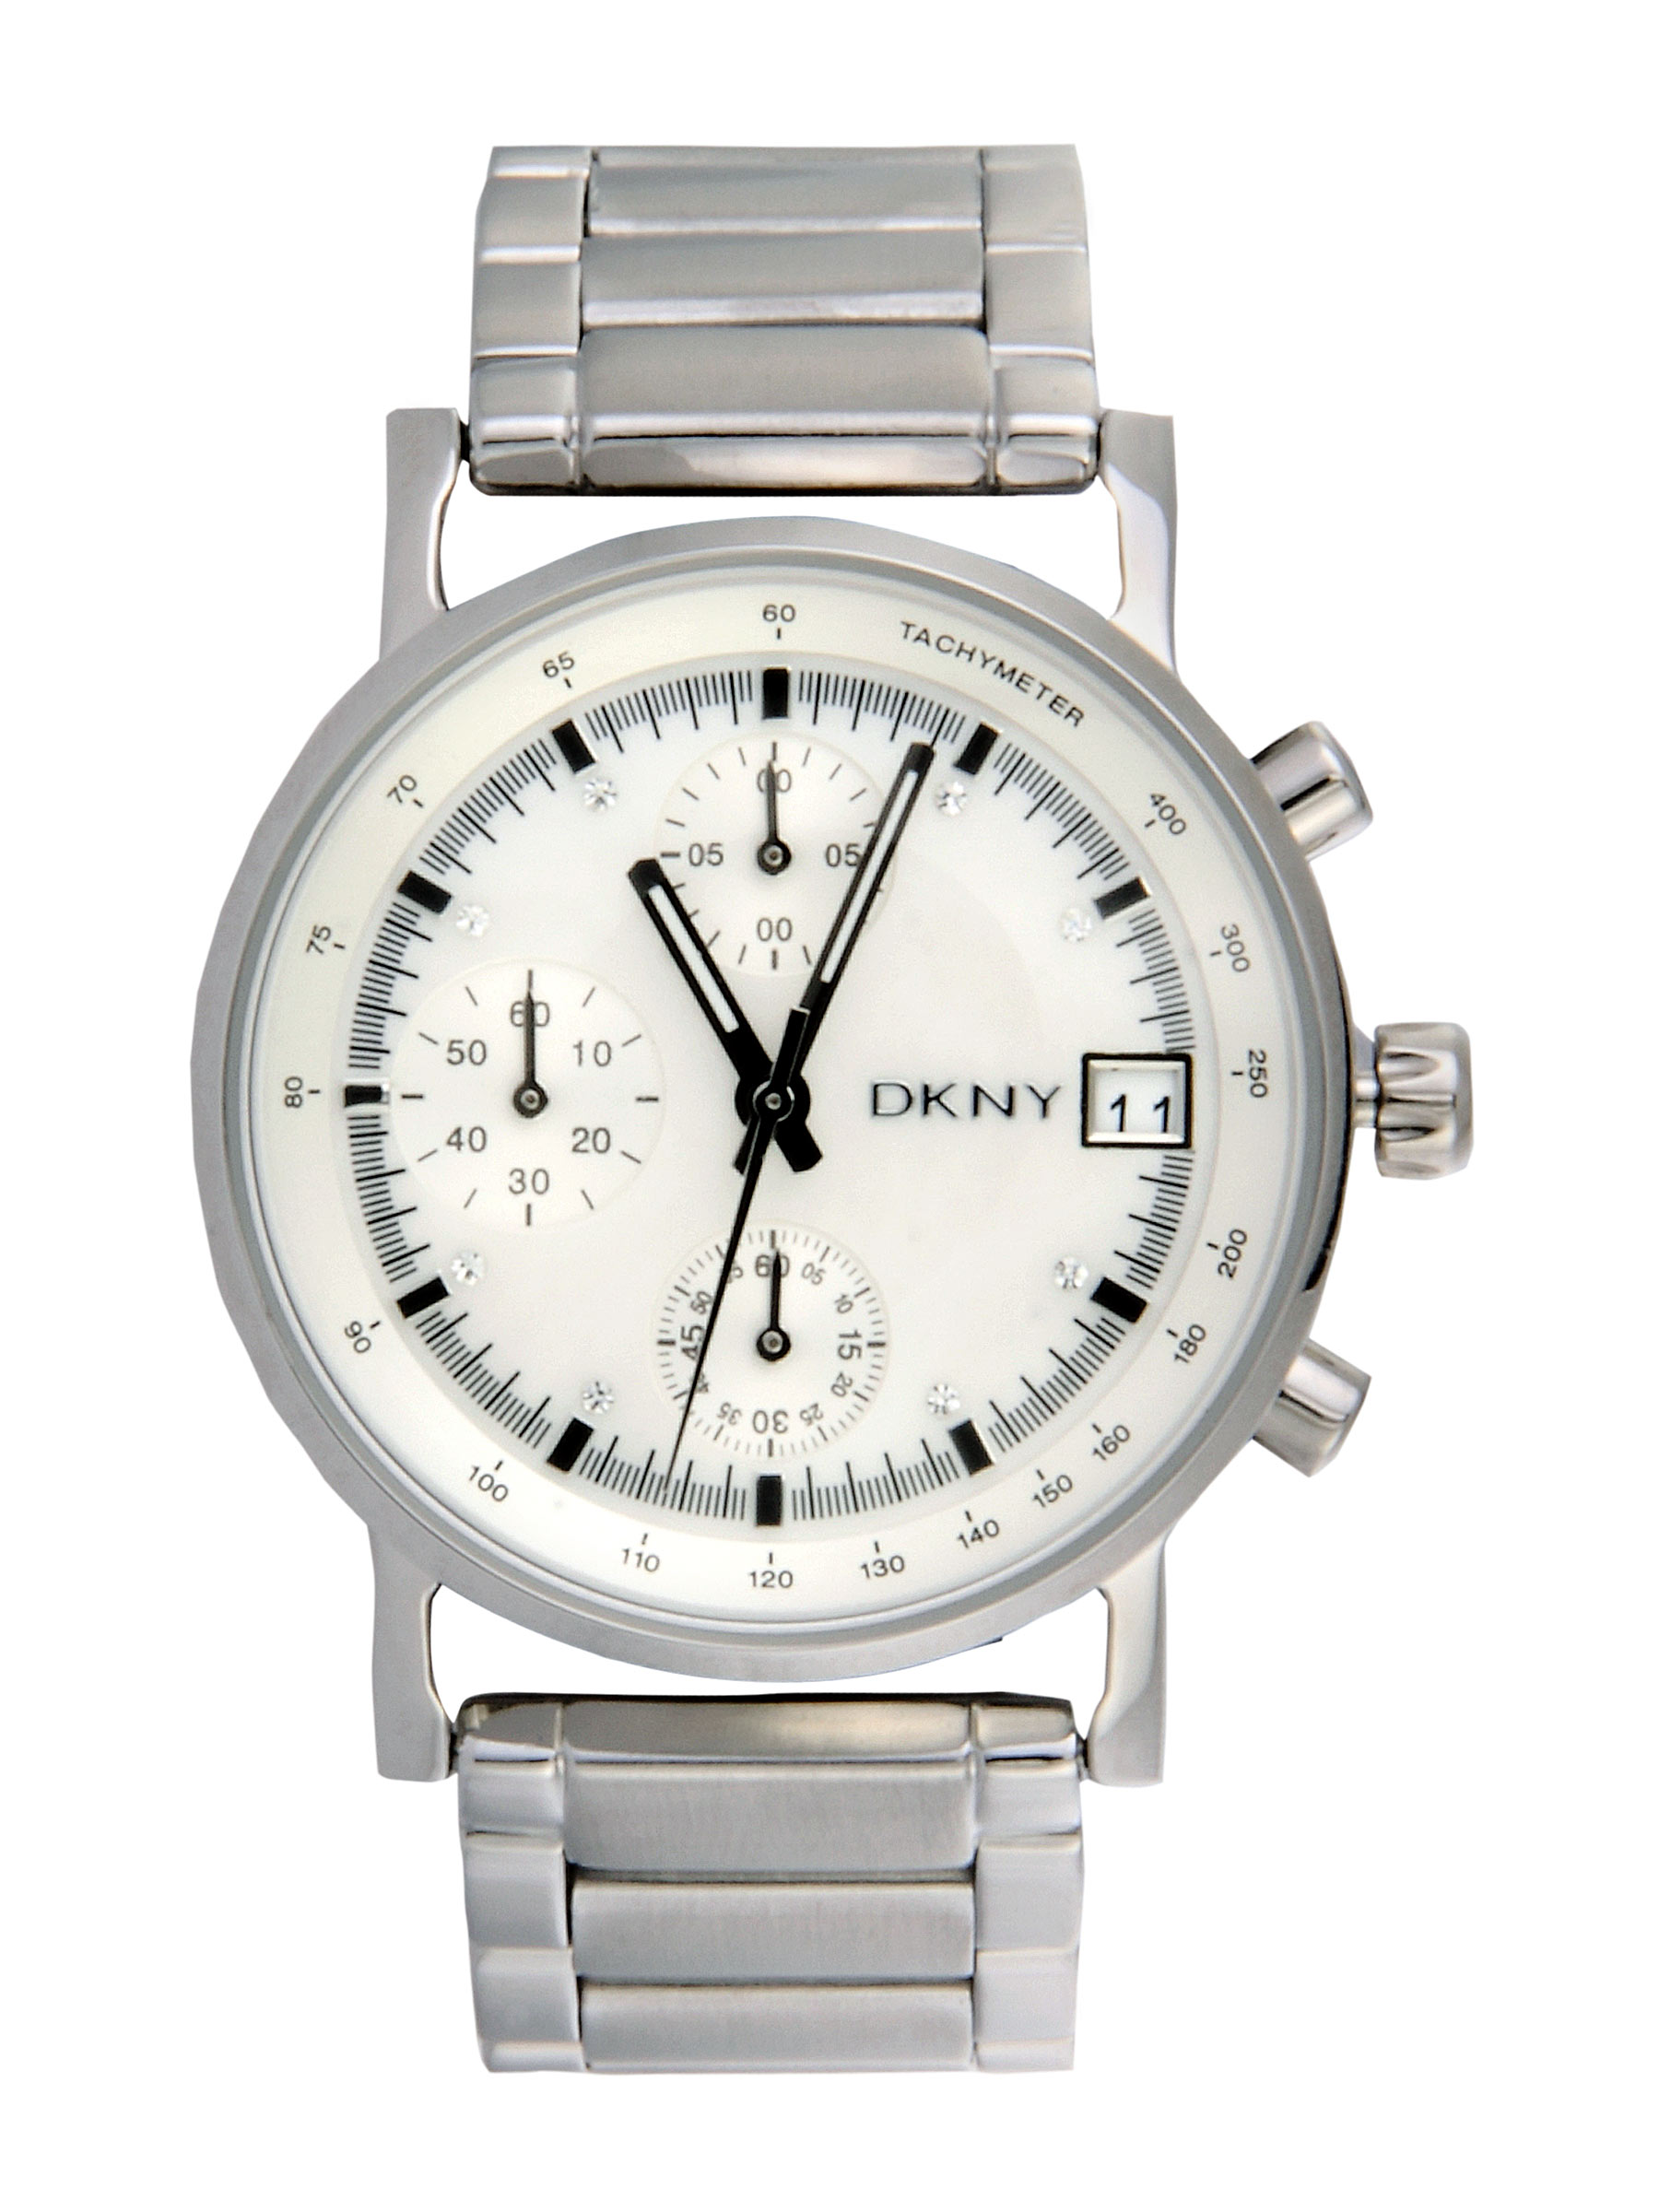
DKNY Women White Dial Chronograph Watch NY4331
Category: Accessories / Watches / Watches
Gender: Women
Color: White
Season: Winter 2016
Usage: Casual